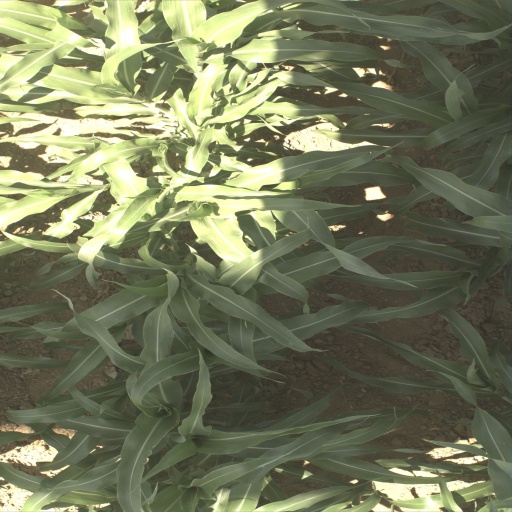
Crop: sorghum